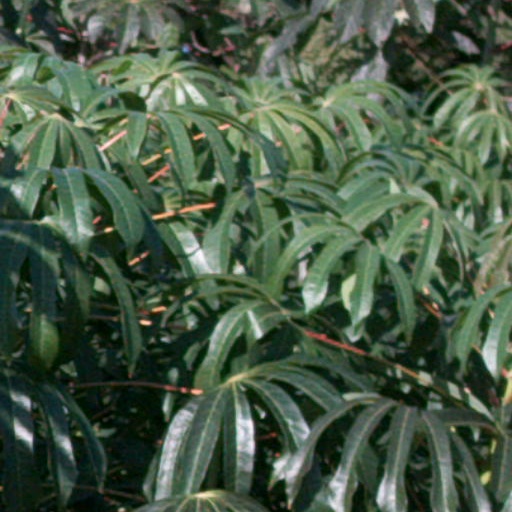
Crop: cassava